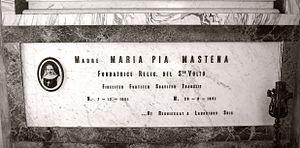
Ceci est la liste des béatifications approuvées par Benoît XVI. Ce qui ne veut pas dire qu'il en présida la cérémonie et liturgie officielle. Benoît XVI est en effet revenu à l'usage antique de ne généralement plus présider lui-même les cérémonies de béatification. Au cours de son pontificat, il y eut 116 cérémonies